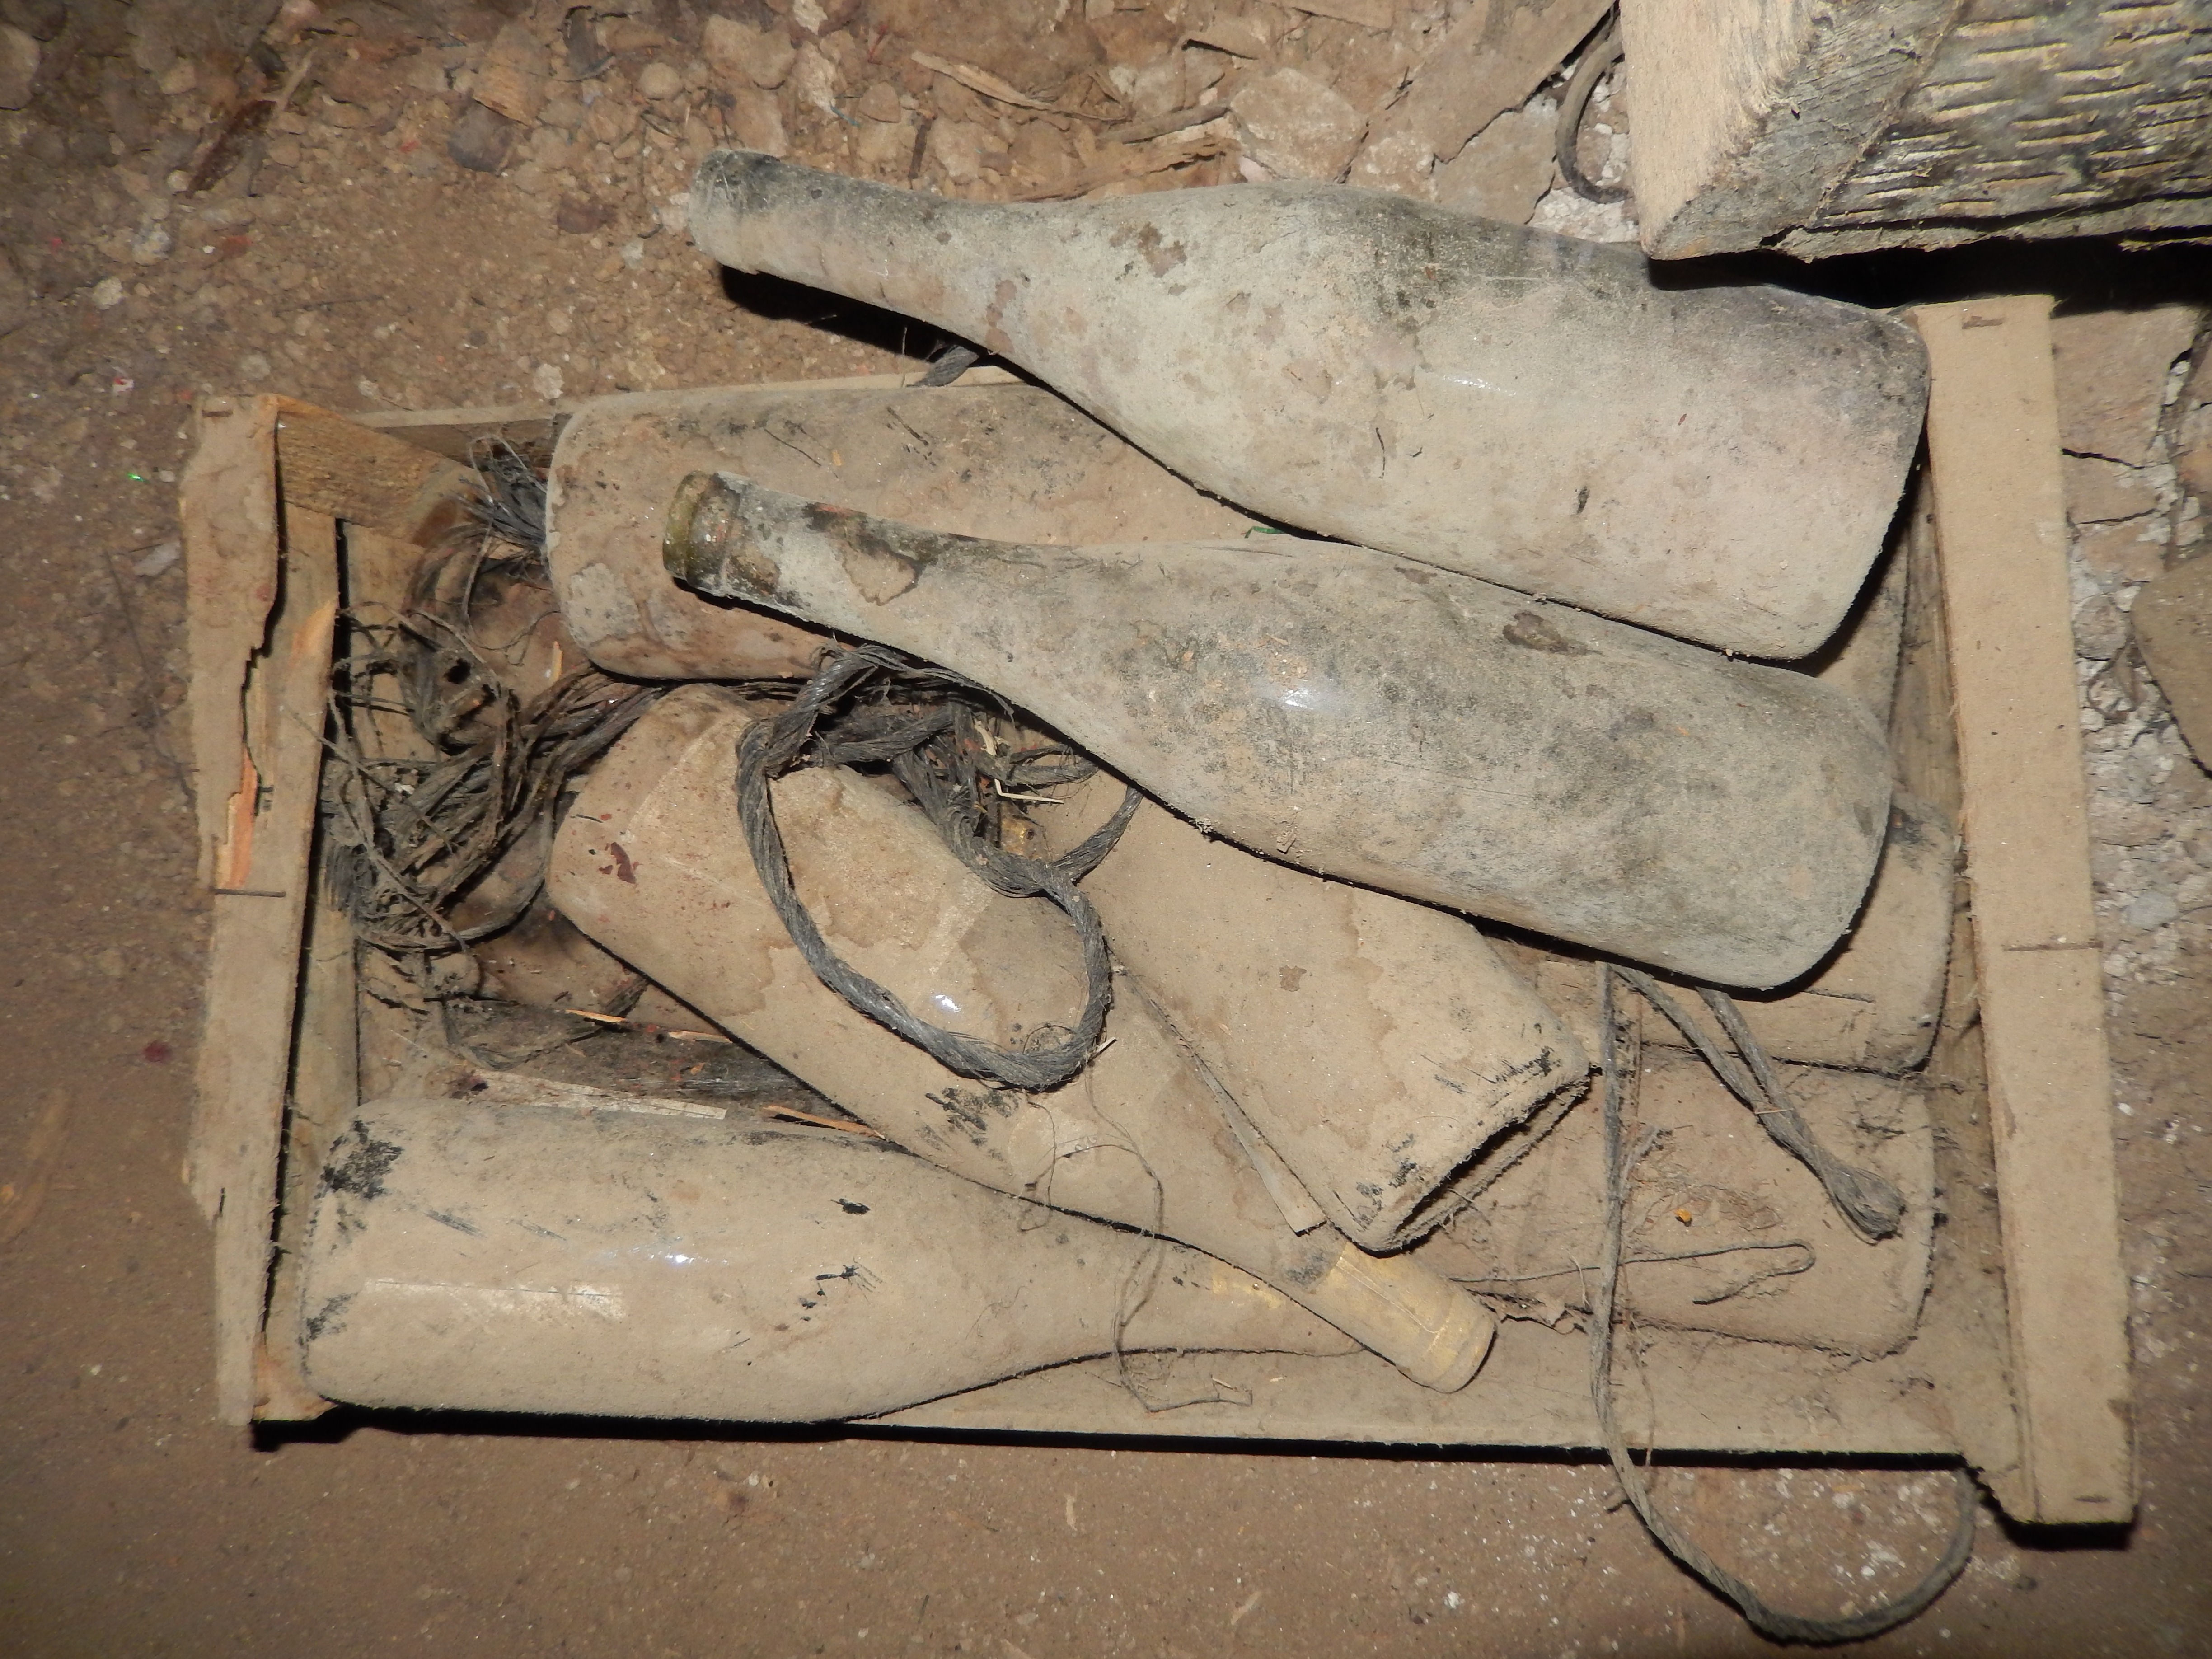
wood, wall, cave, dust, material, sculpture, art, sketch, drawing, bottles, carving, relief, ancient history